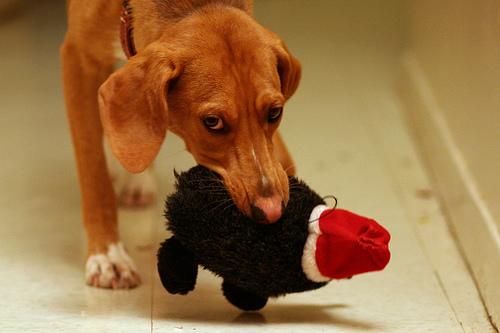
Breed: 210-n000048-vizsla